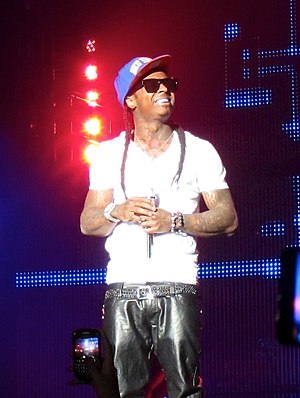
Lil Wayne
Lil Wayne i marts 2011
Dwayne Michael Carter Jr. er en amerikansk rapper, der optræder under sit kunstnernavn Lil' Wayne, og undertiden også under navnene Weezy Baby, D og Shrimp Daddy.